Occidental Refinery

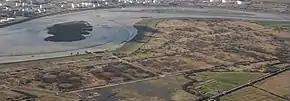
The refinery site in 2009

In 1970 Occidental Refineries Limited, a subsidiary of the American Occidental Petroleum Corporation, applied to build an oil refinery on a 323-acre (130 ha) marshland site on Canvey Island south of Northwick Road for the production of heavy fuel oils. Planning permission was refused by the local planning authorities, Occidental appealed against the refusal so the Department of the Environment held a public inquiry in November 1970 to determine the case. Occidental Refineries Limited was initially in partnership with United Refineries Limited although the latter withdrew from the project just prior to the inquiry. At the public inquiry objections were raised by opponents of the development about air and water pollution; the impact on health; the loss of amenity; the risks of fire and explosion; and problems of traffic congestion. Nevertheless, the inquiry inspector recommended approval, which was endorsed by the Secretary of State for the Environment Peter Walker in November 1971.